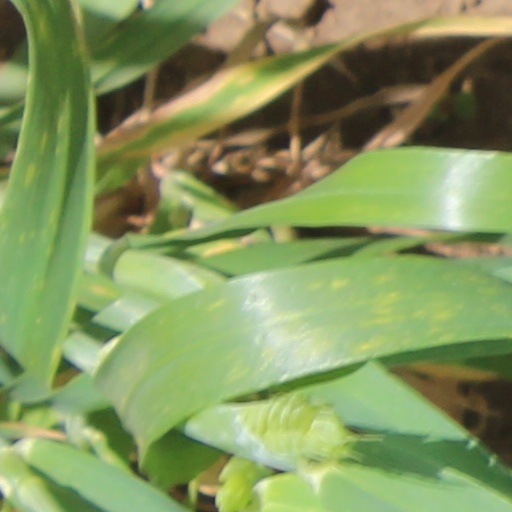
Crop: wheat